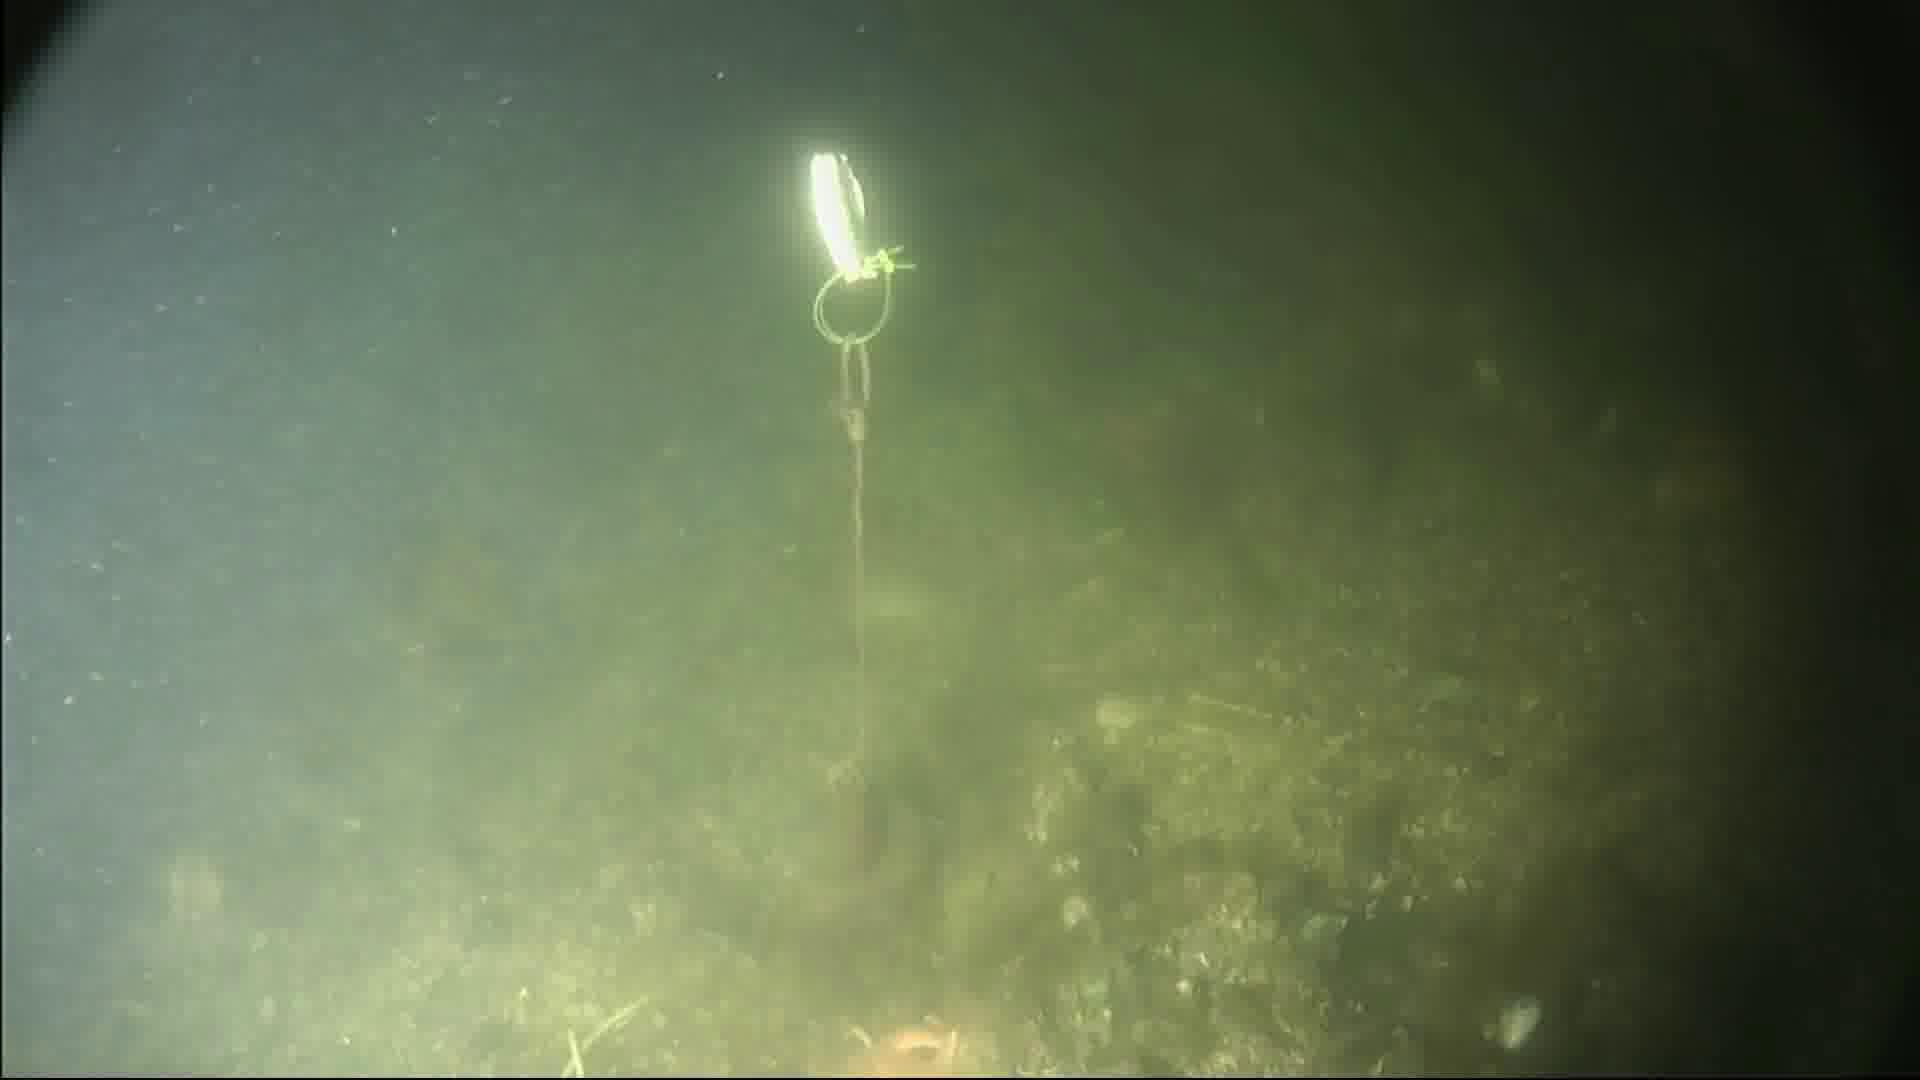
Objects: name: starfish
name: crab